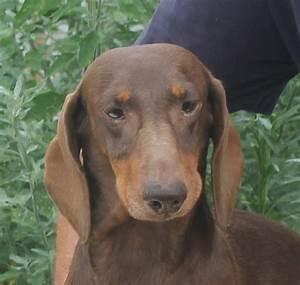
dog